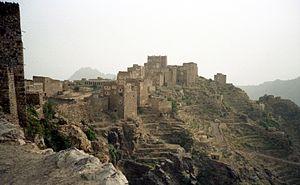
Village de Shaharah, Yémen
Le Yémen, en forme longue la république du Yémen, est un pays arabe situé à la pointe sud-ouest de la péninsule d'Arabie. Il possède une frontière terrestre avec l’Arabie saoudite au nord et avec Oman au nord-est, et une frontière maritime avec Djibouti et l'Érythrée à l'Ouest et la Somalie au Sud. Il présente une importante façade maritime sur le golfe d'Aden, une moindre sur la mer Rouge, et contrôle avec Djibouti le détroit de Bab-el-Mandeb qui mène vers le canal de Suez. Sa capitale, Sanaa, se situe dans l'ouest du pays, et son principal port est Aden.
16° 11′ 04″ N, 43° 42′ 10″ E